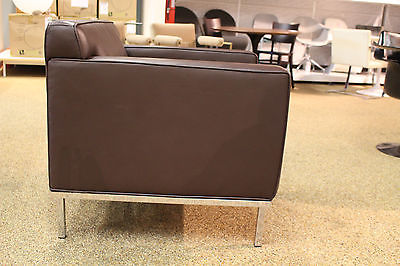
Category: chair